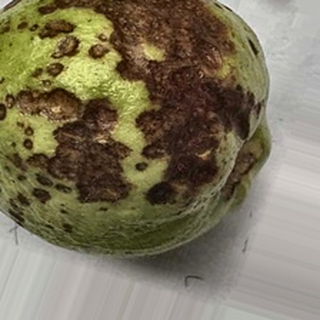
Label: guava_anthracnose